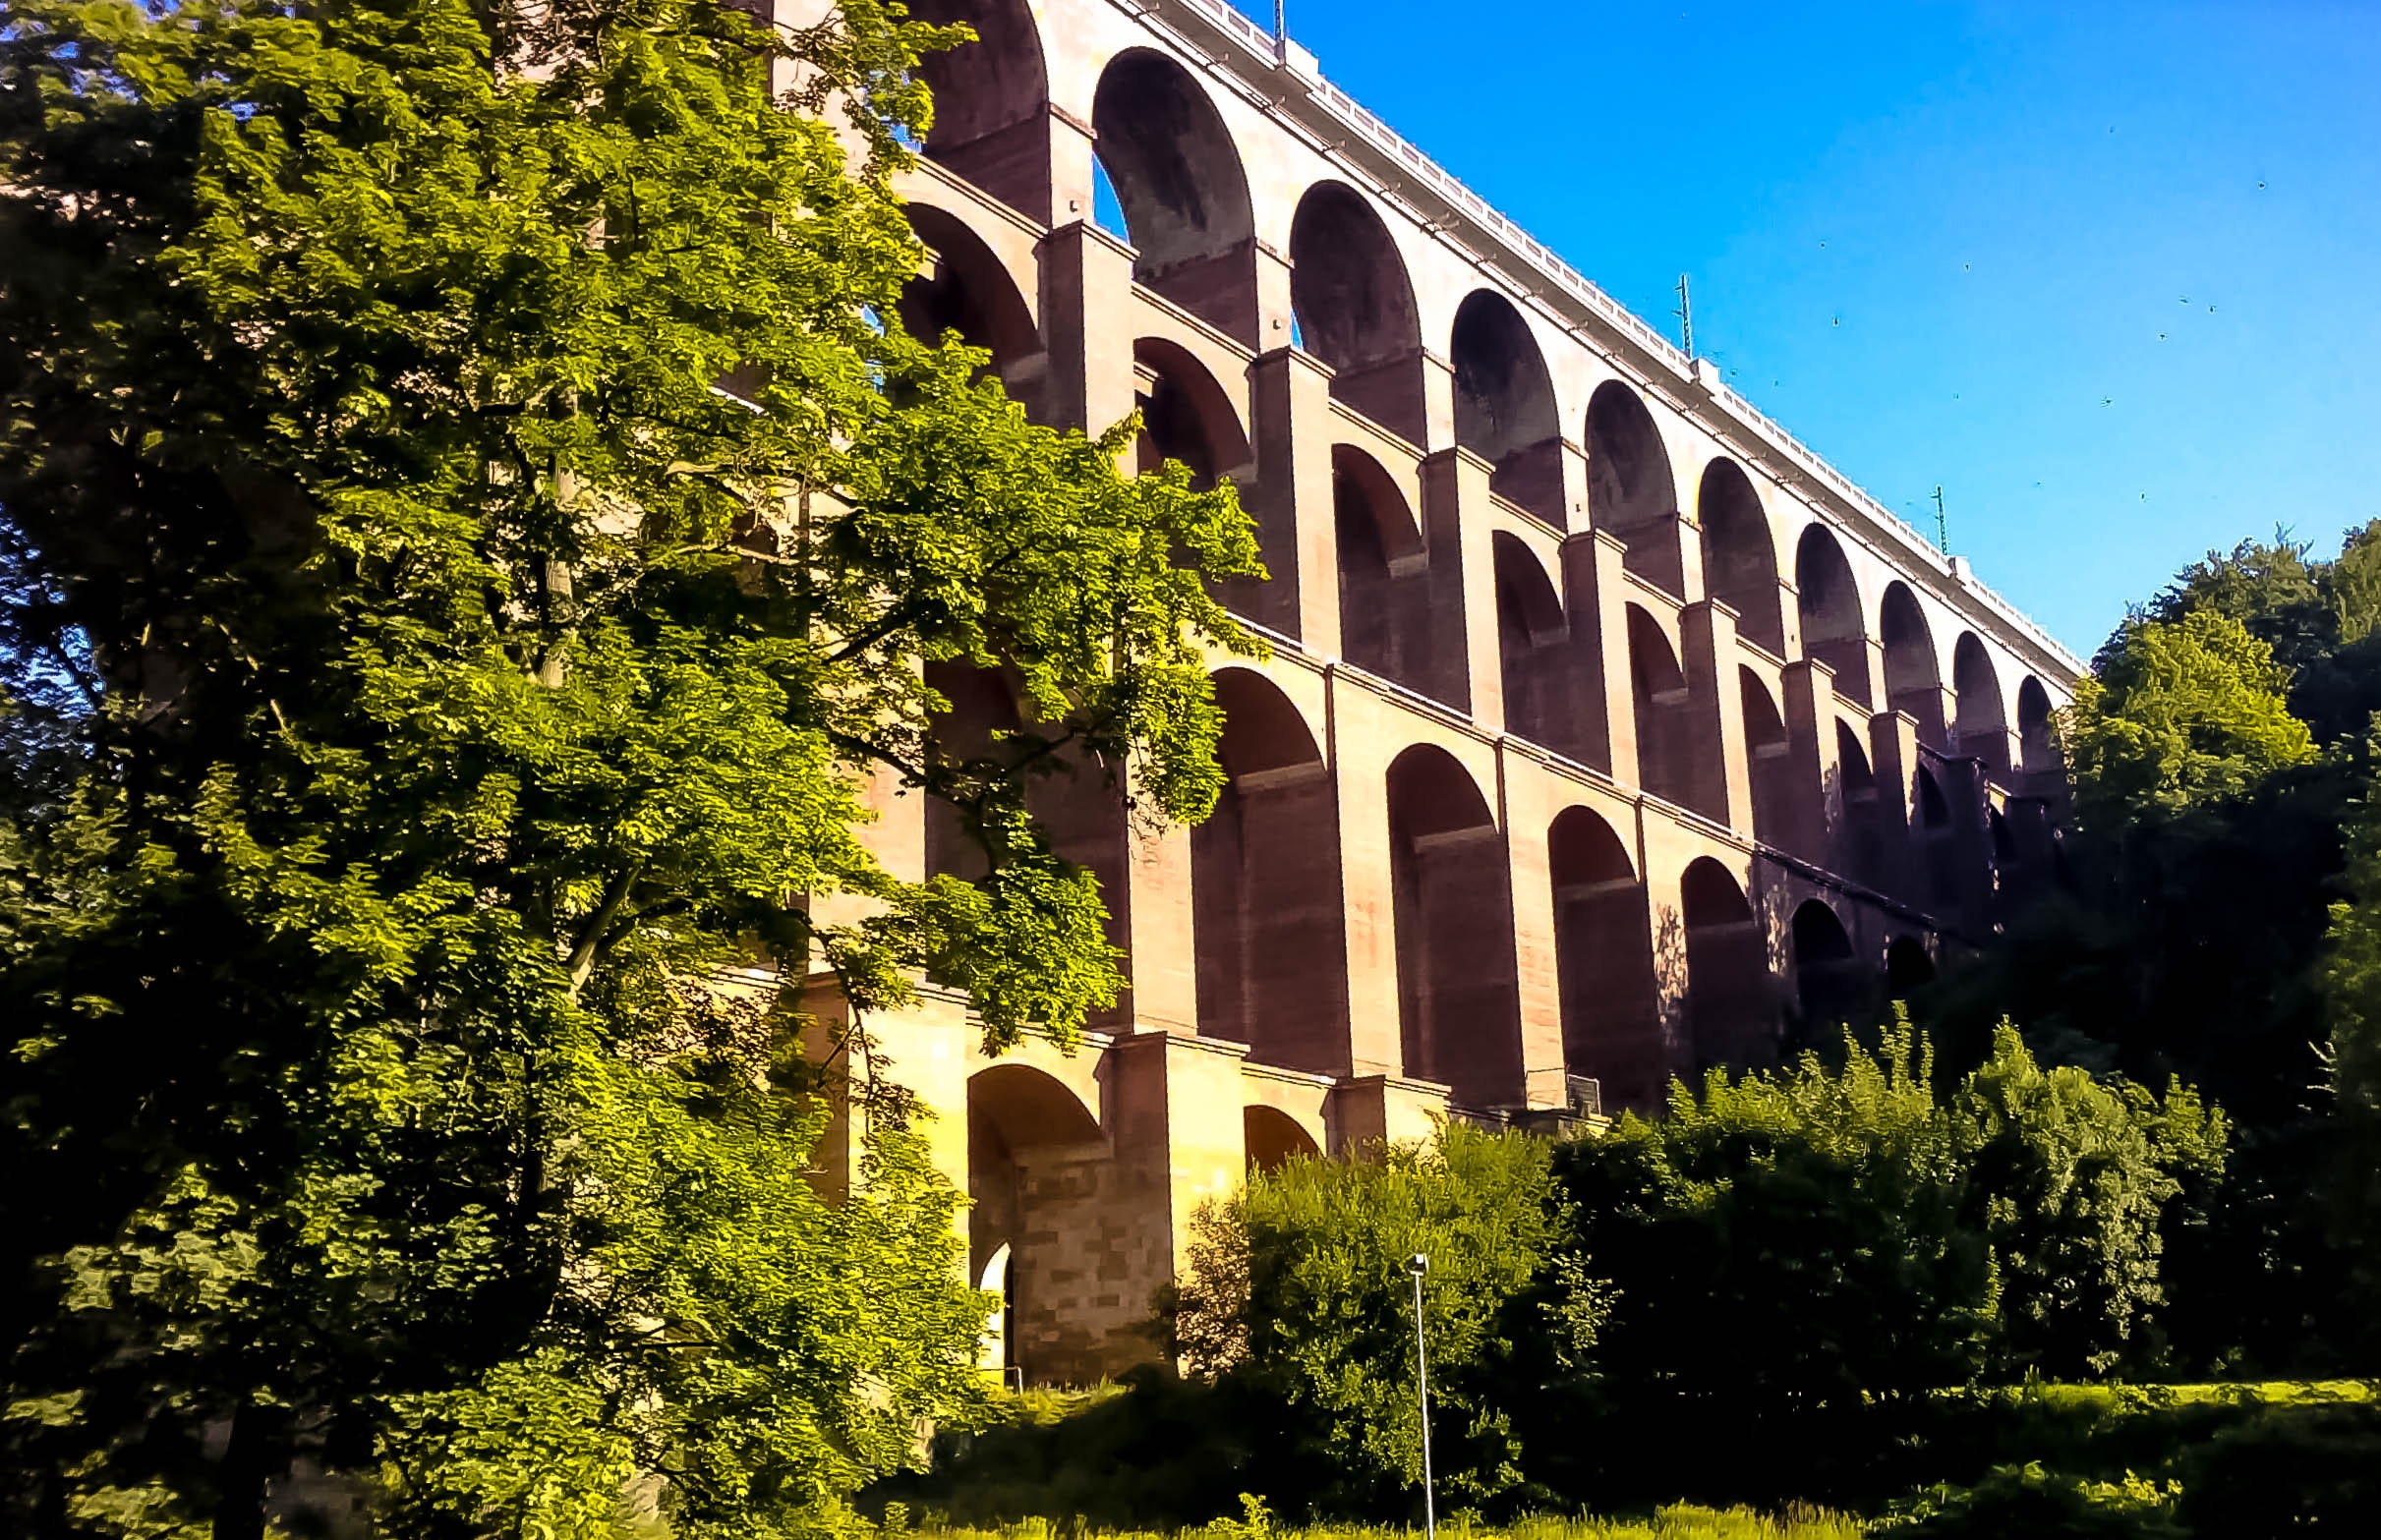
aqueduct, viaduct, bridge, Humpback bridge, architecture, tree, arch, sky, building, arcade, nonbuilding structure, plant, history, arch bridge